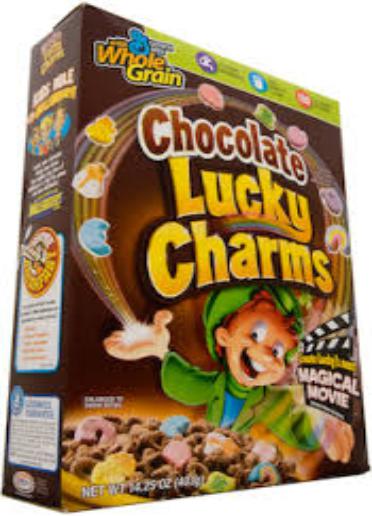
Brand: Chocolate Lucky Charms
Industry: Food